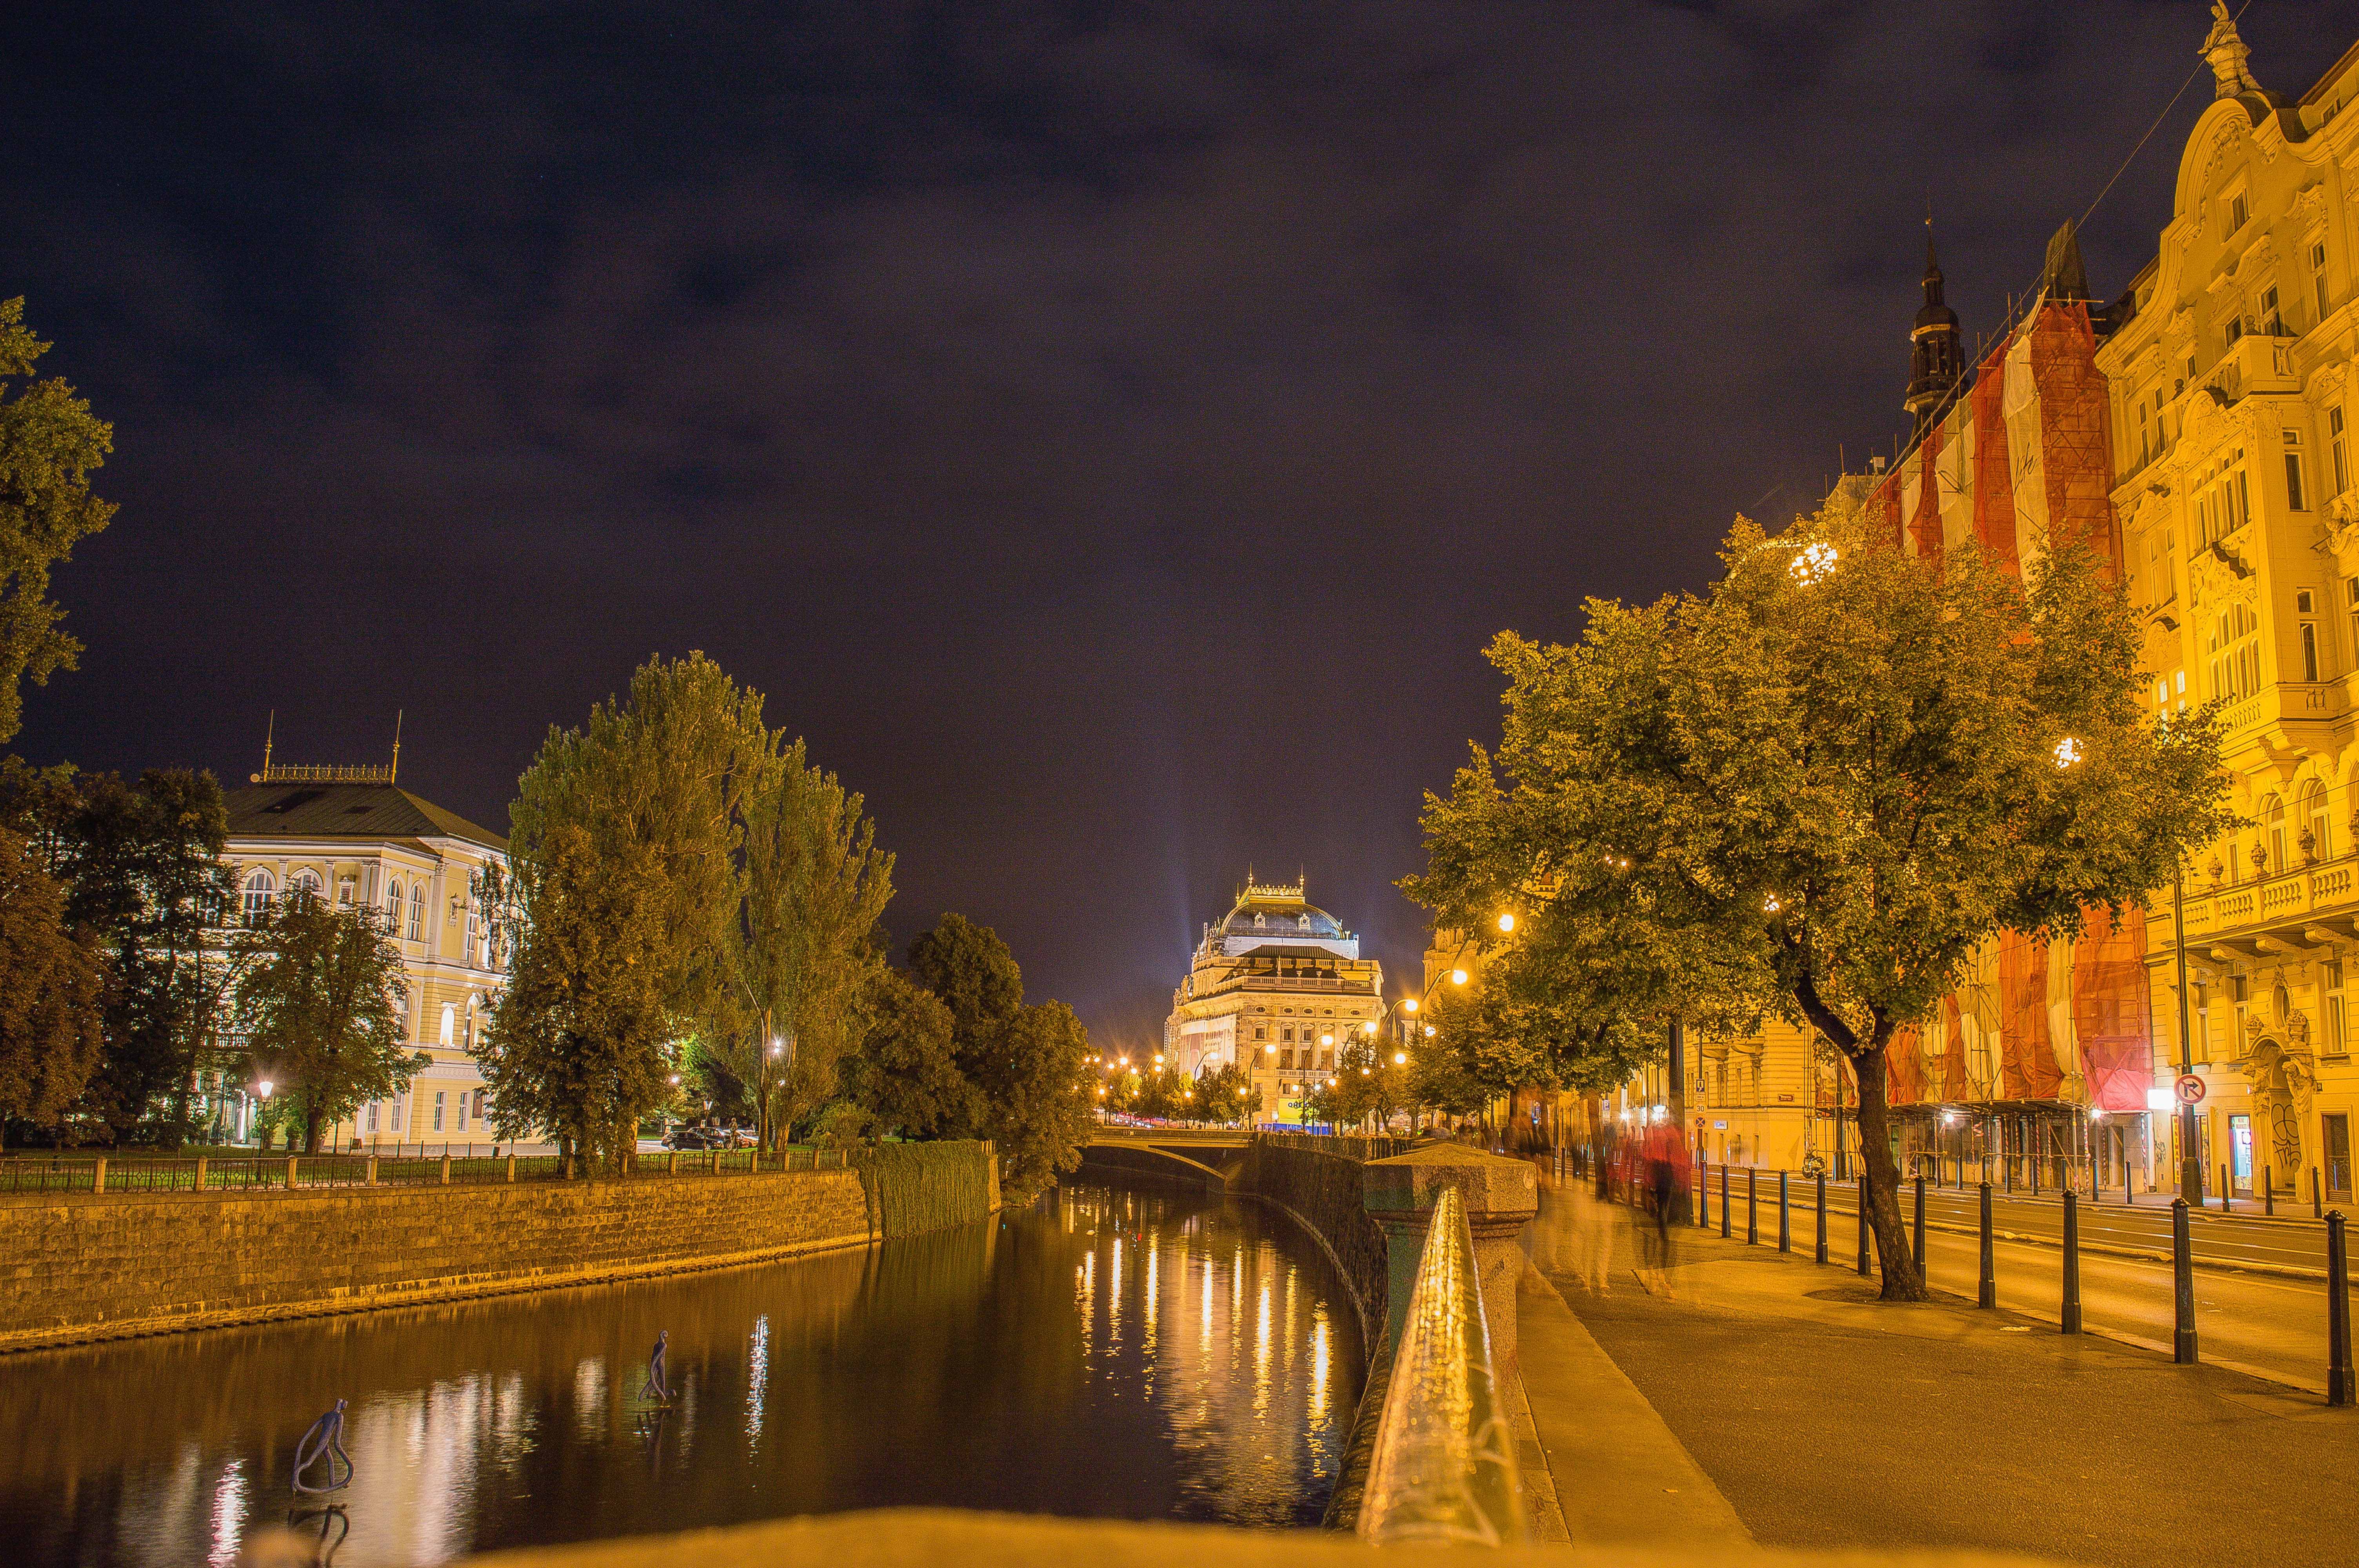
tree, architecture, night, sunlight, morning, flower, building, city, cityscape, dusk, evening, reflection, autumn, landmark, prague, old building, season, old town, national theatre